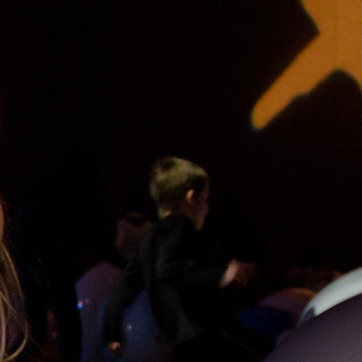
Material: hair